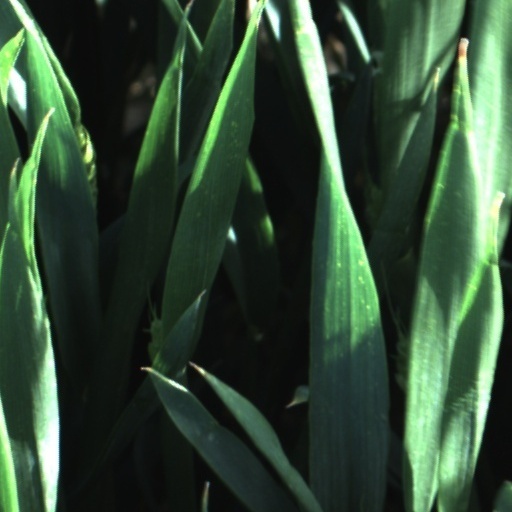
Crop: wheat